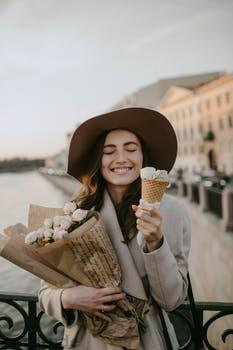
Label: Watermark